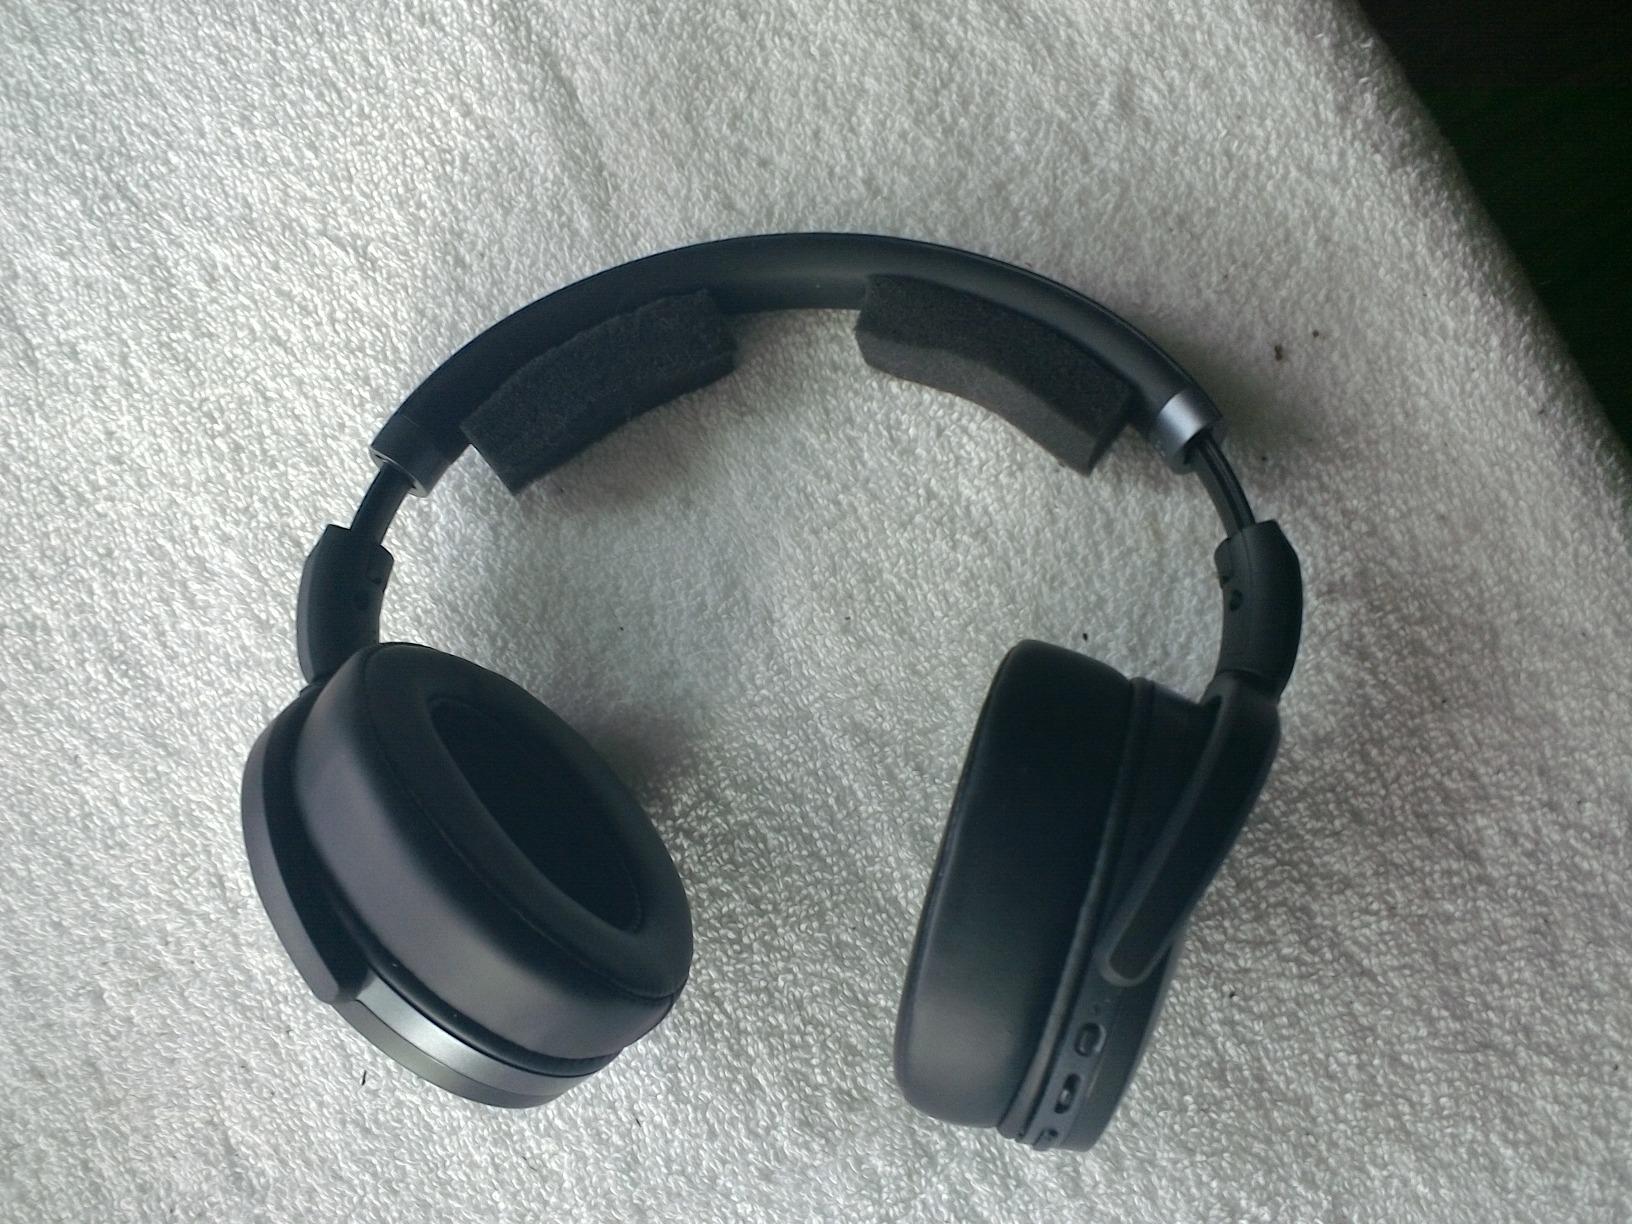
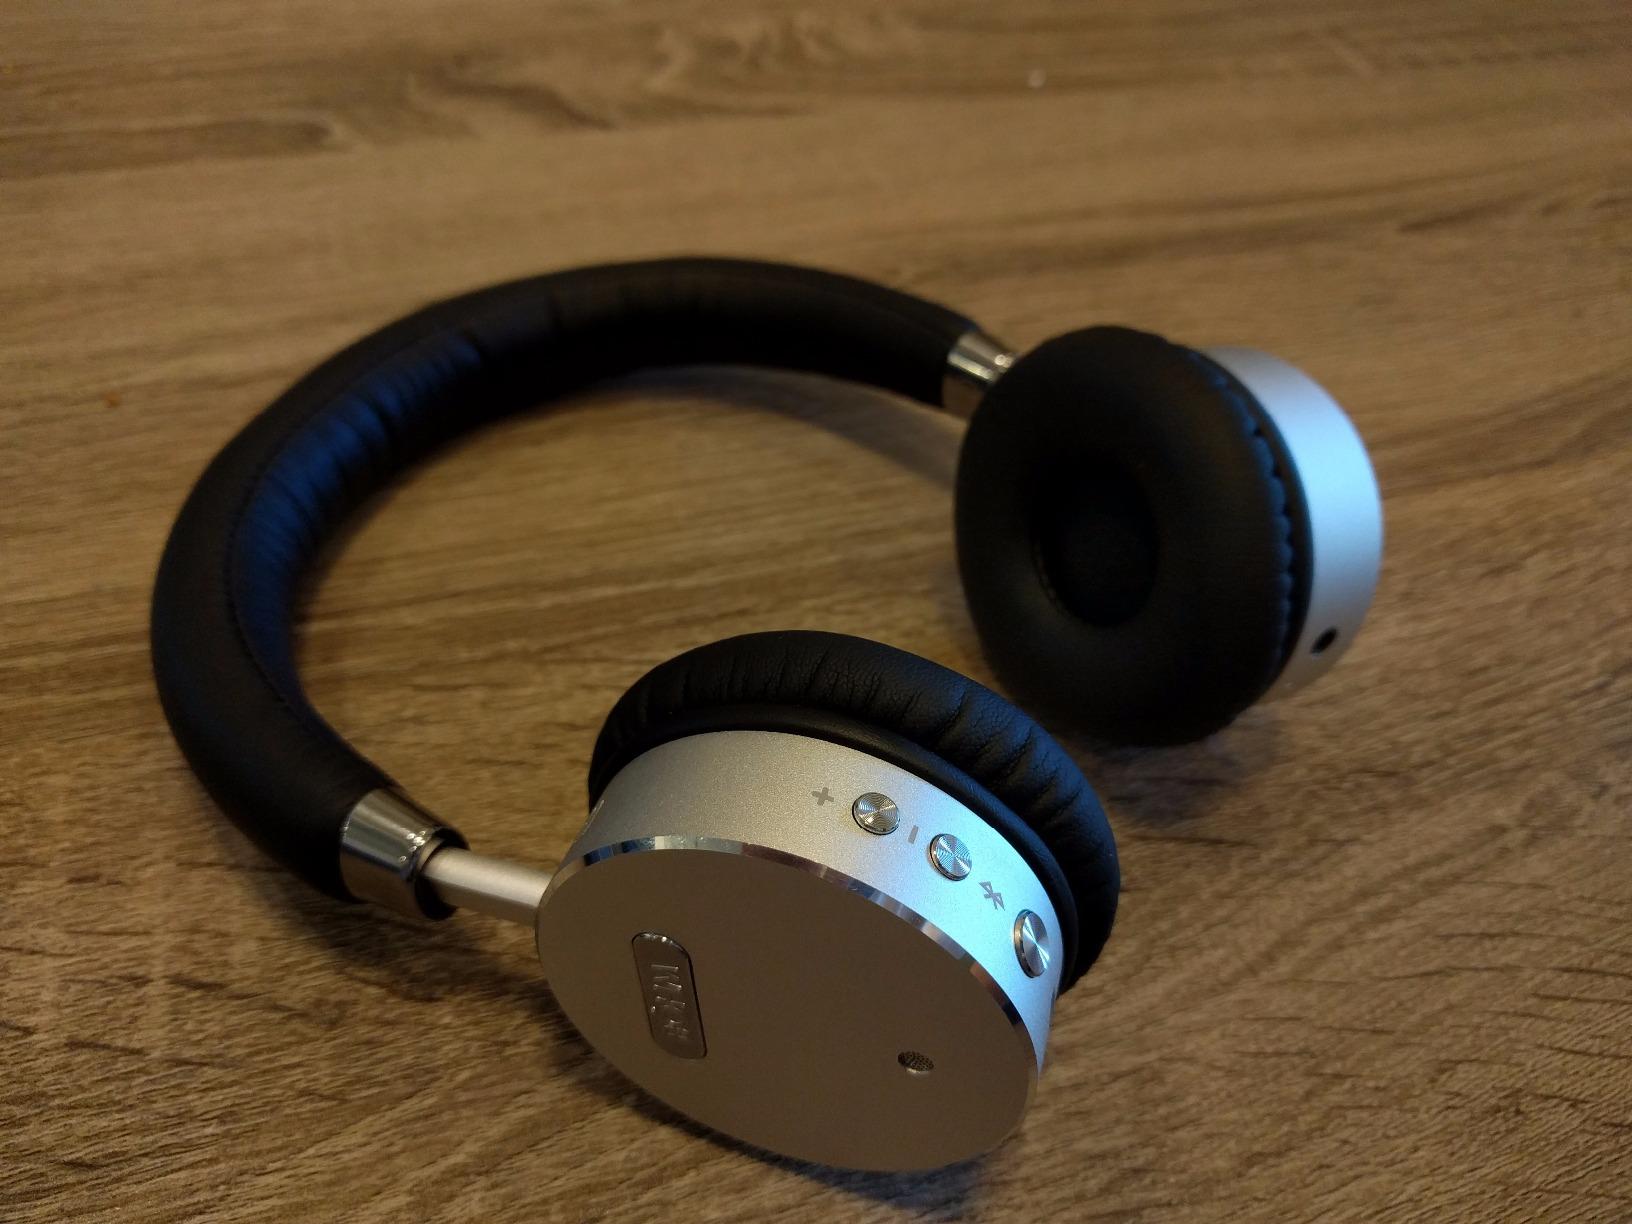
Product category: headphones
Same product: no